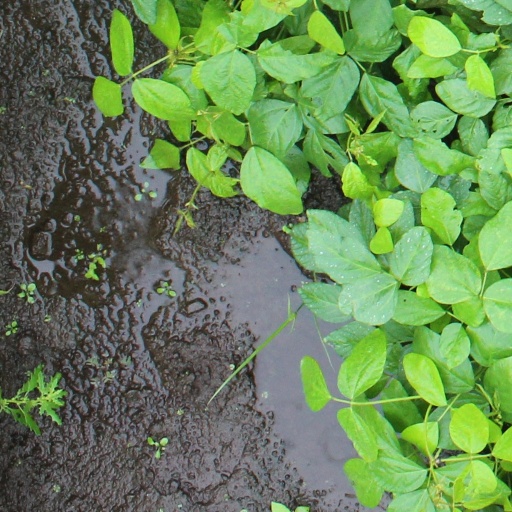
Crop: soybean